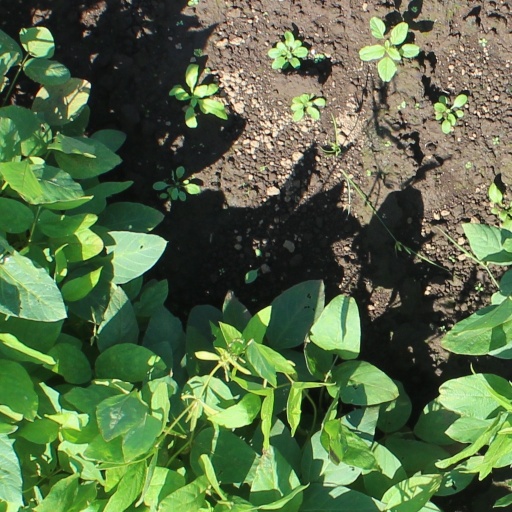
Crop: soybean